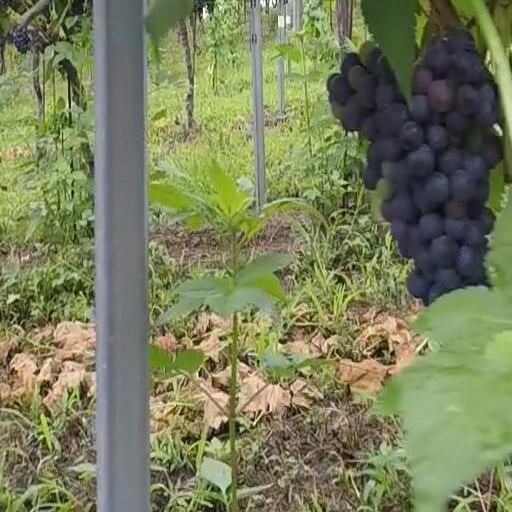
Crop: grape